Tucana

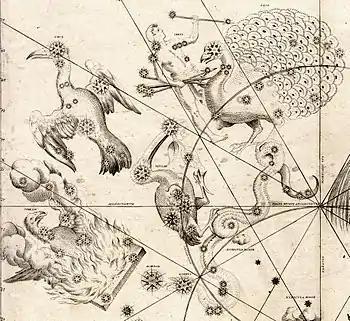

Tucana is one of the twelve constellations established by the astronomer Petrus Plancius from the observations of the southern sky by the Dutch explorers Pieter Dirkszoon Keyser and Frederick de Houtman, who had sailed on the first Dutch trading expedition, known as the "Eerste Schipvaart", to the East Indies. It first appeared on a celestial globe published in 1598 in Amsterdam by Plancius with Jodocus Hondius. The first depiction of this constellation in a celestial atlas was in the German cartographer Johann Bayer's "Uranometria" of 1603. Both Plancius and Bayer depict it as a toucan. De Houtman included it in his southern star catalogue the same year under the Dutch name "Den Indiaenschen Exster, op Indies Lang ghenaemt" "the Indian magpie, named Lang in the Indies", by this meaning a particular bird with a long beak—a hornbill, a bird native to the East Indies. A 1603 celestial globe by Willem Blaeu depicts it with a casque. It was interpreted on Chinese charts as "Niǎohuì" "bird's beak", and in England as "Brasilian Pye", while Johannes Kepler and Giovanni Battista Riccioli termed it "Anser Americanus" "American Goose", and Caesius as "Pica Indica". Tucana and the nearby constellations Phoenix, Grus and Pavo are collectively called the "Southern Birds".